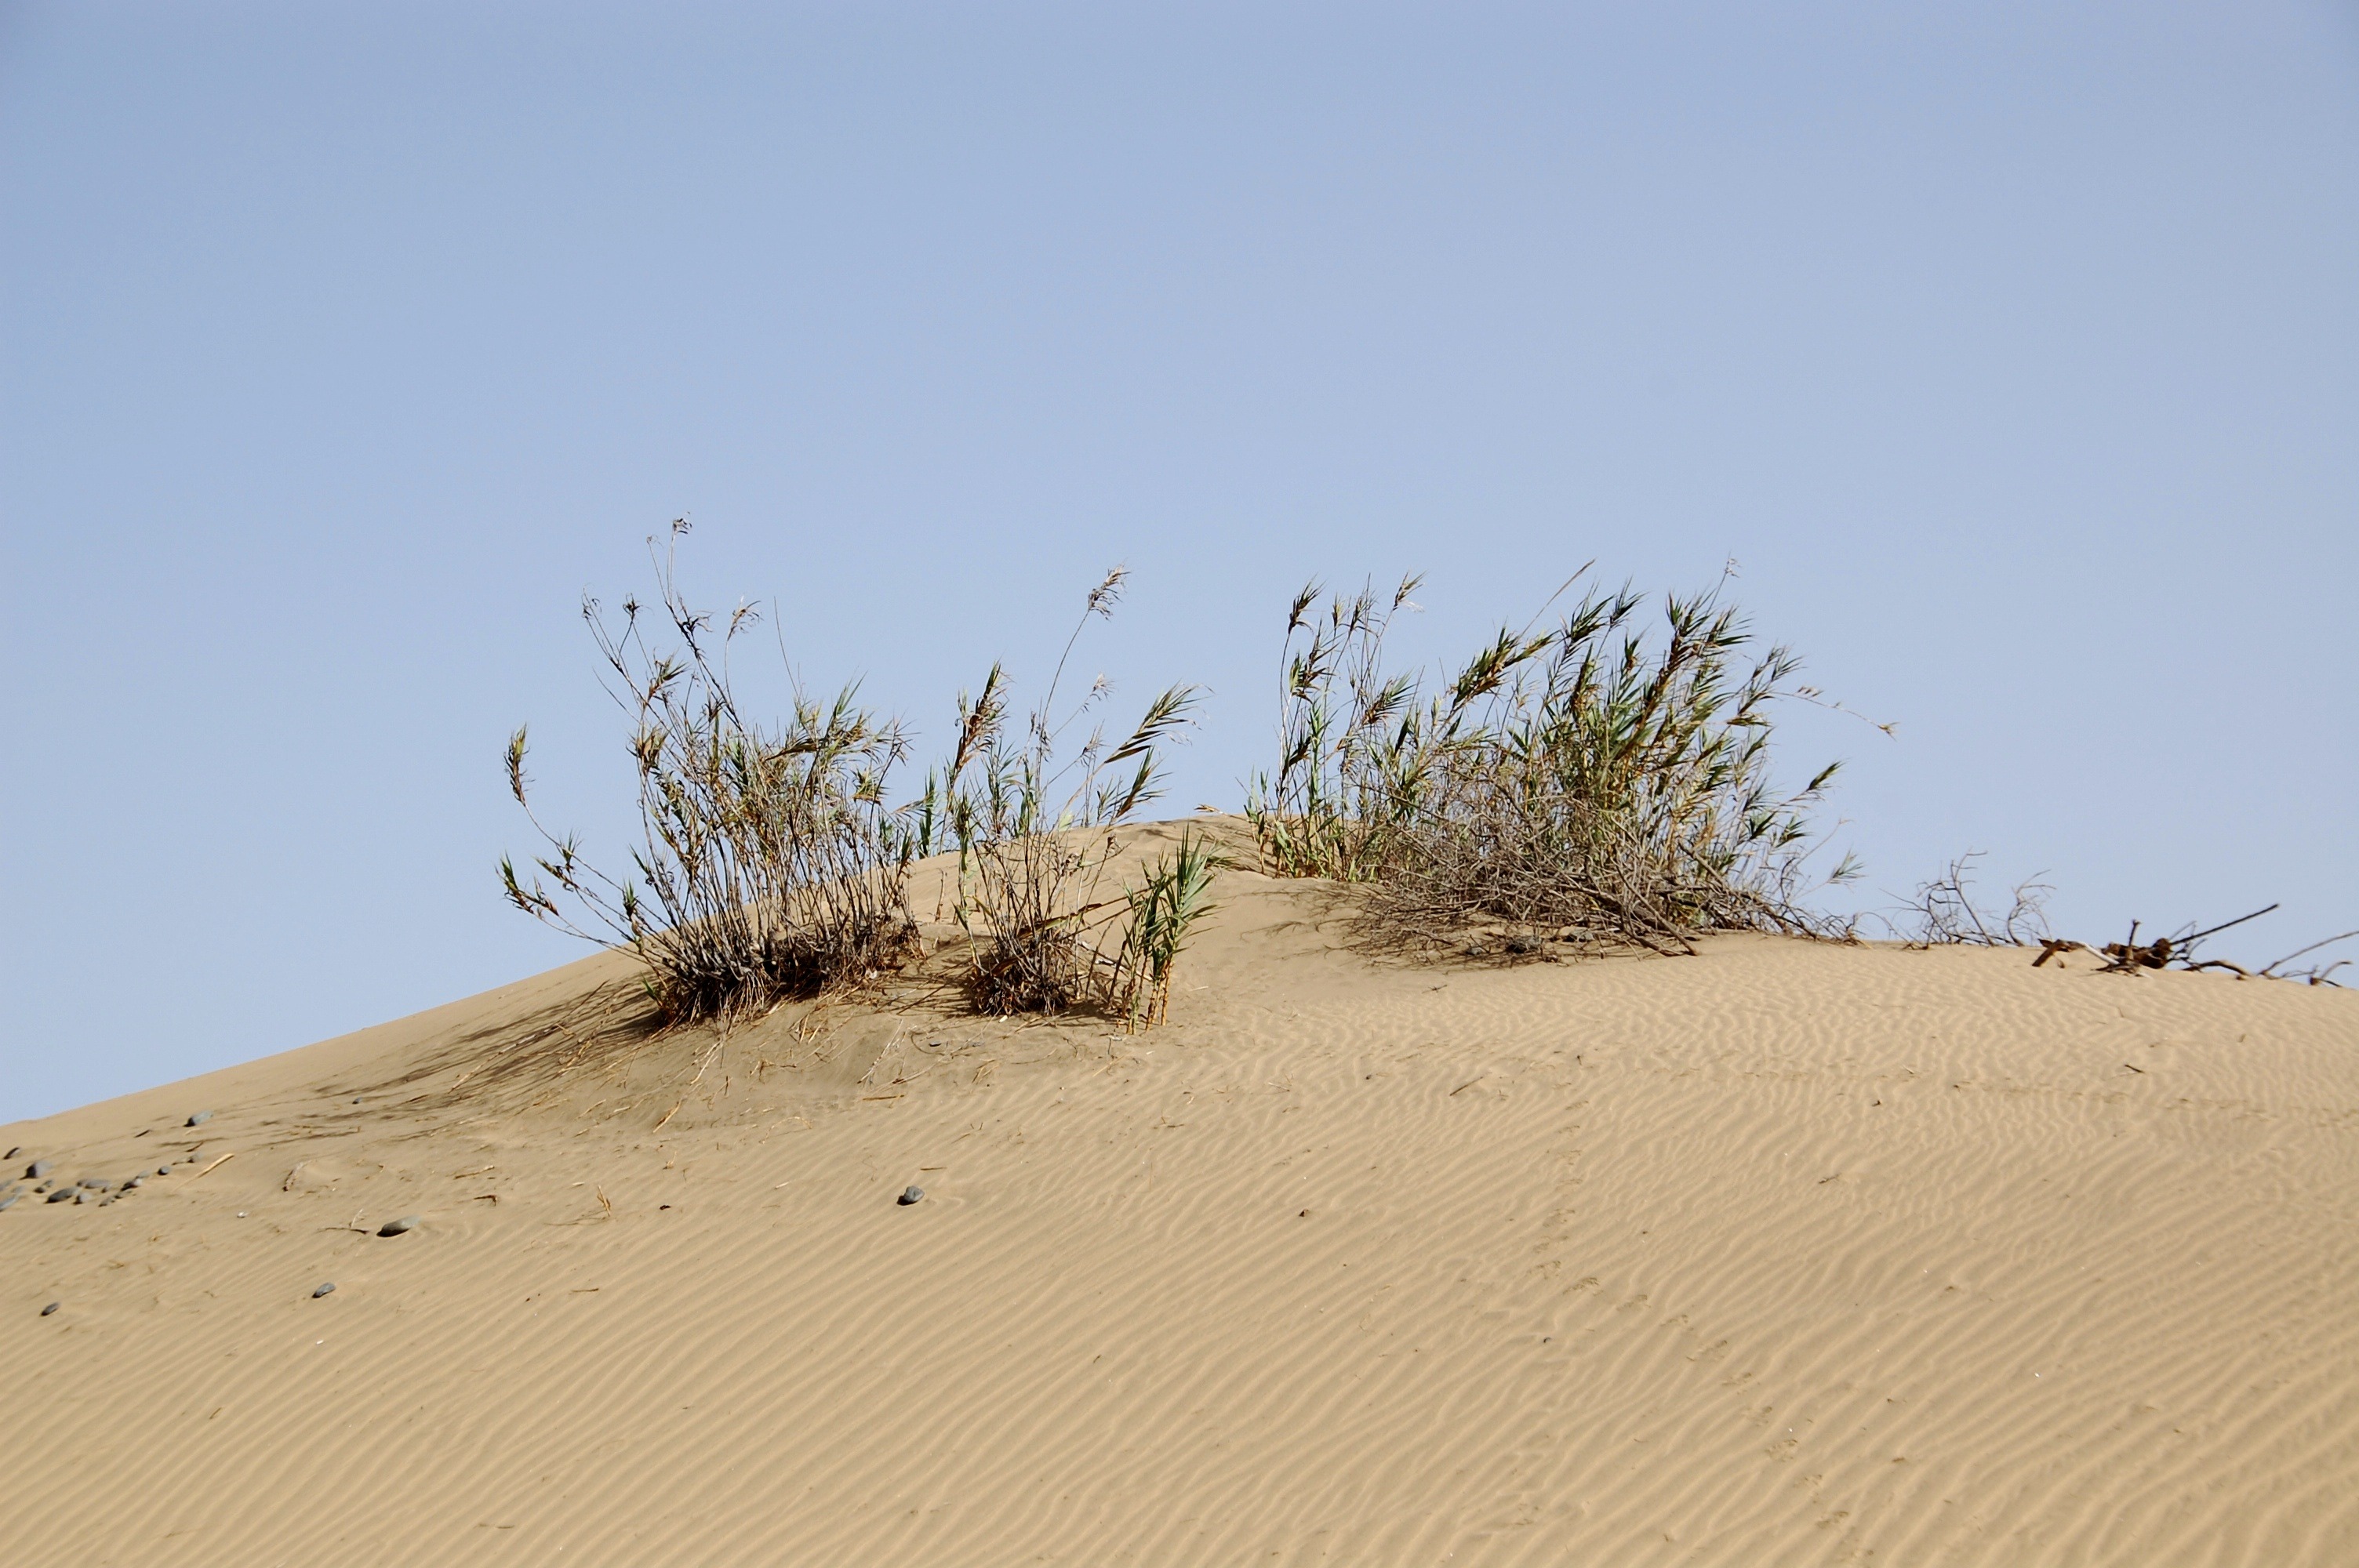
landscape, grass, sand, desert, dune, island, soil, material, dunes, spain, habitat, gran canaria, ecosystem, sahara, wadi, landform, erg, natural environment, geographical feature, aeolian landform